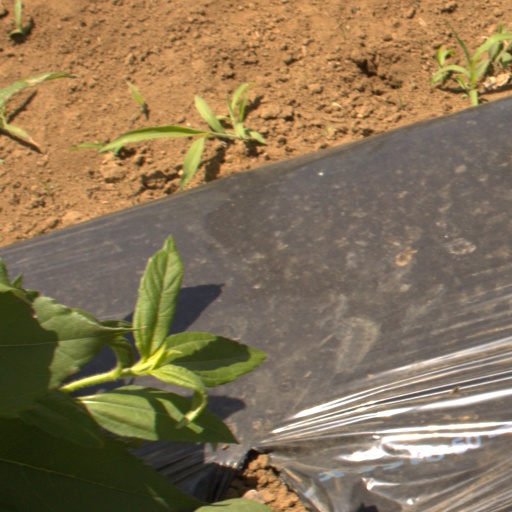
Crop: Jerusalem artichoke